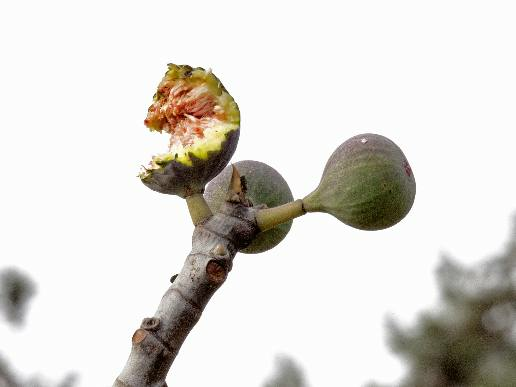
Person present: No